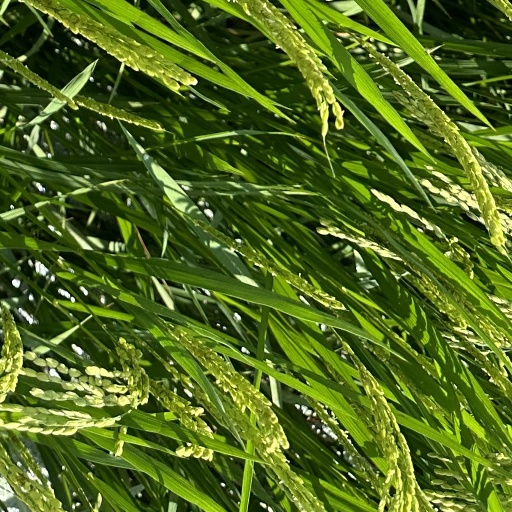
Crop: rice